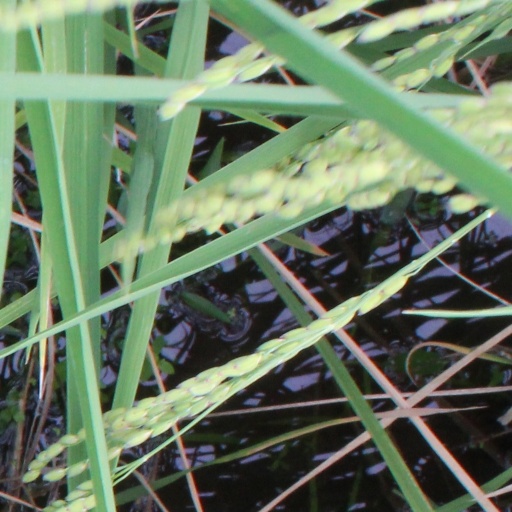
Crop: rice